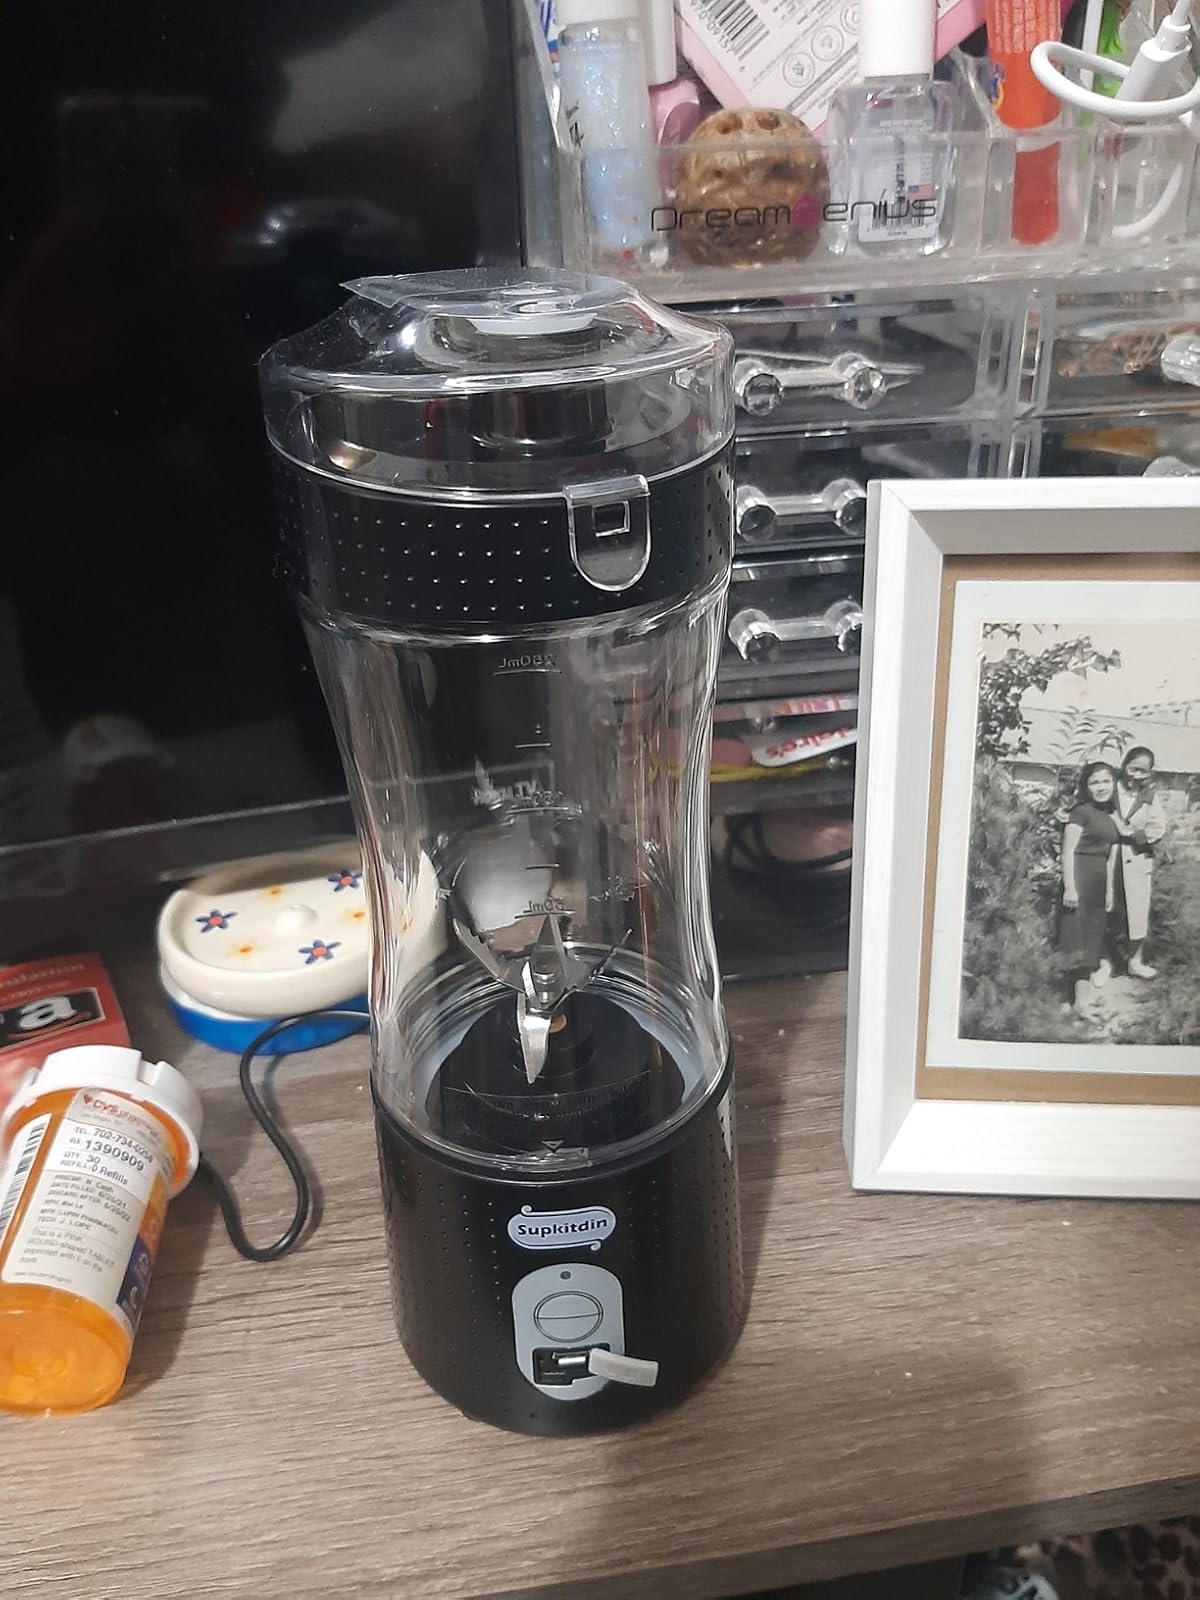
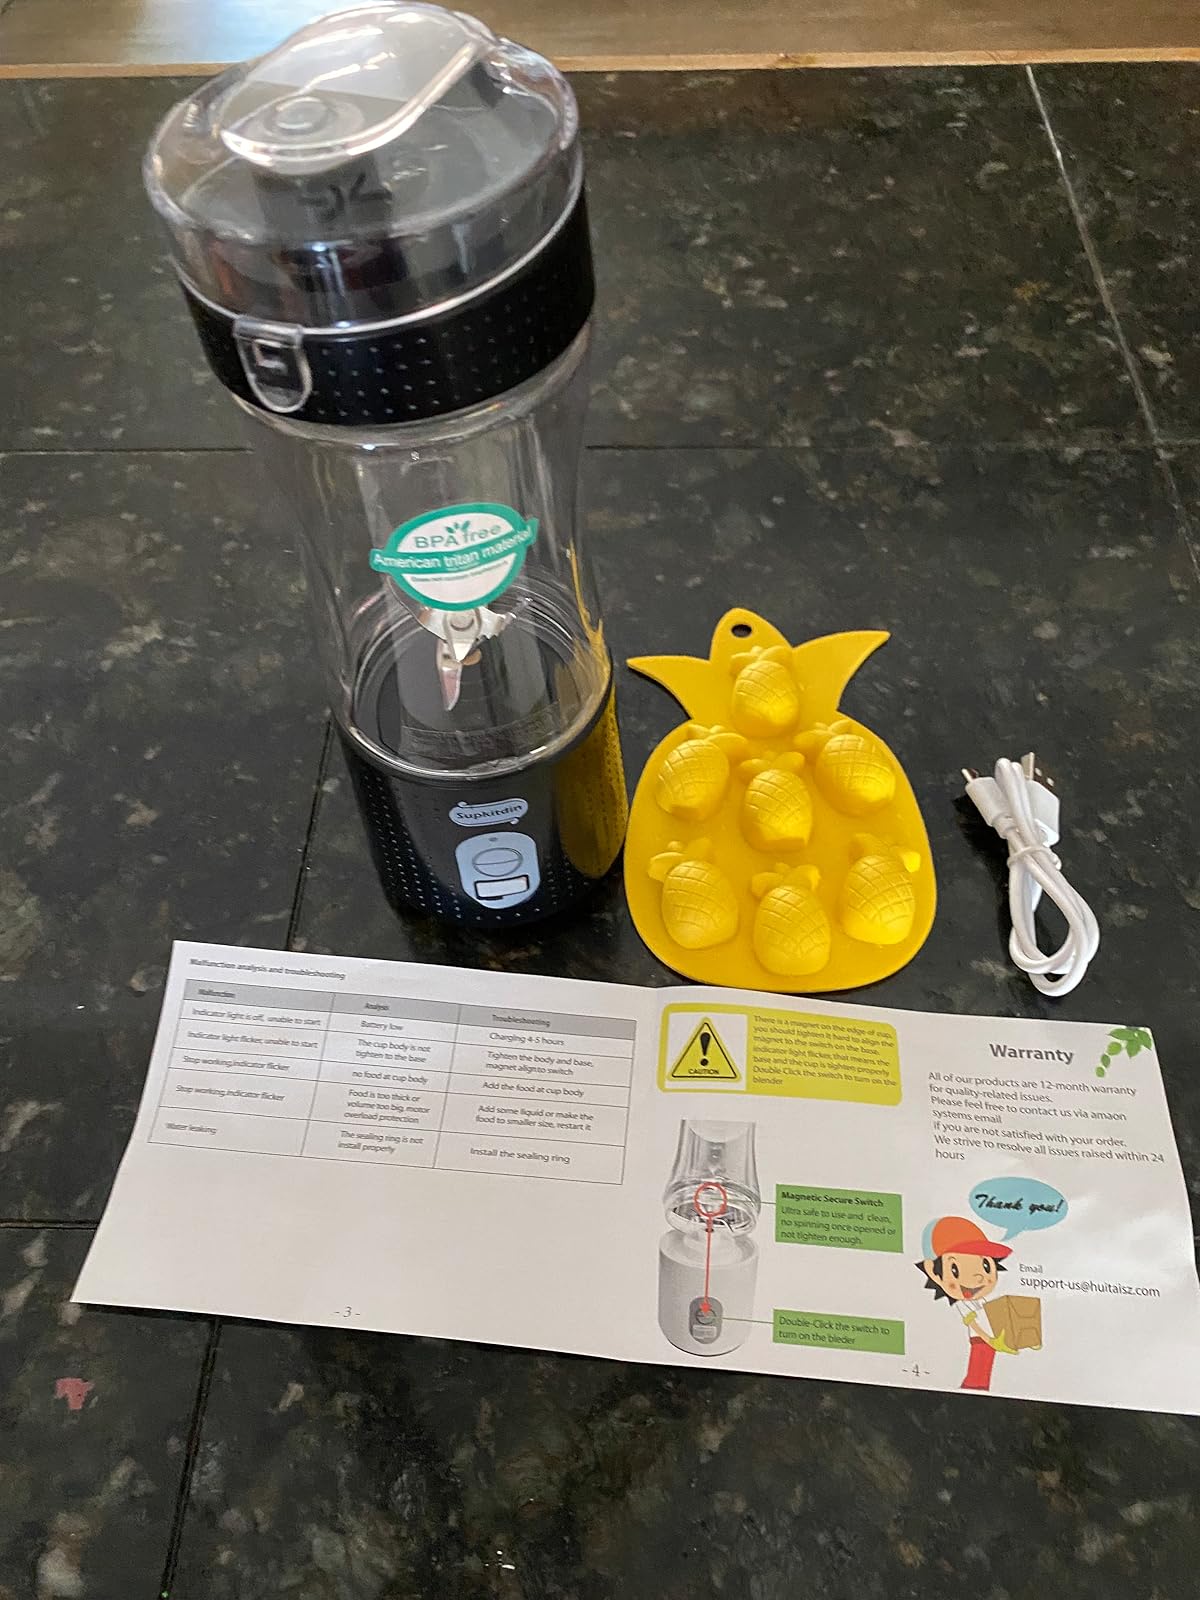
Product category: items_blender
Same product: yes